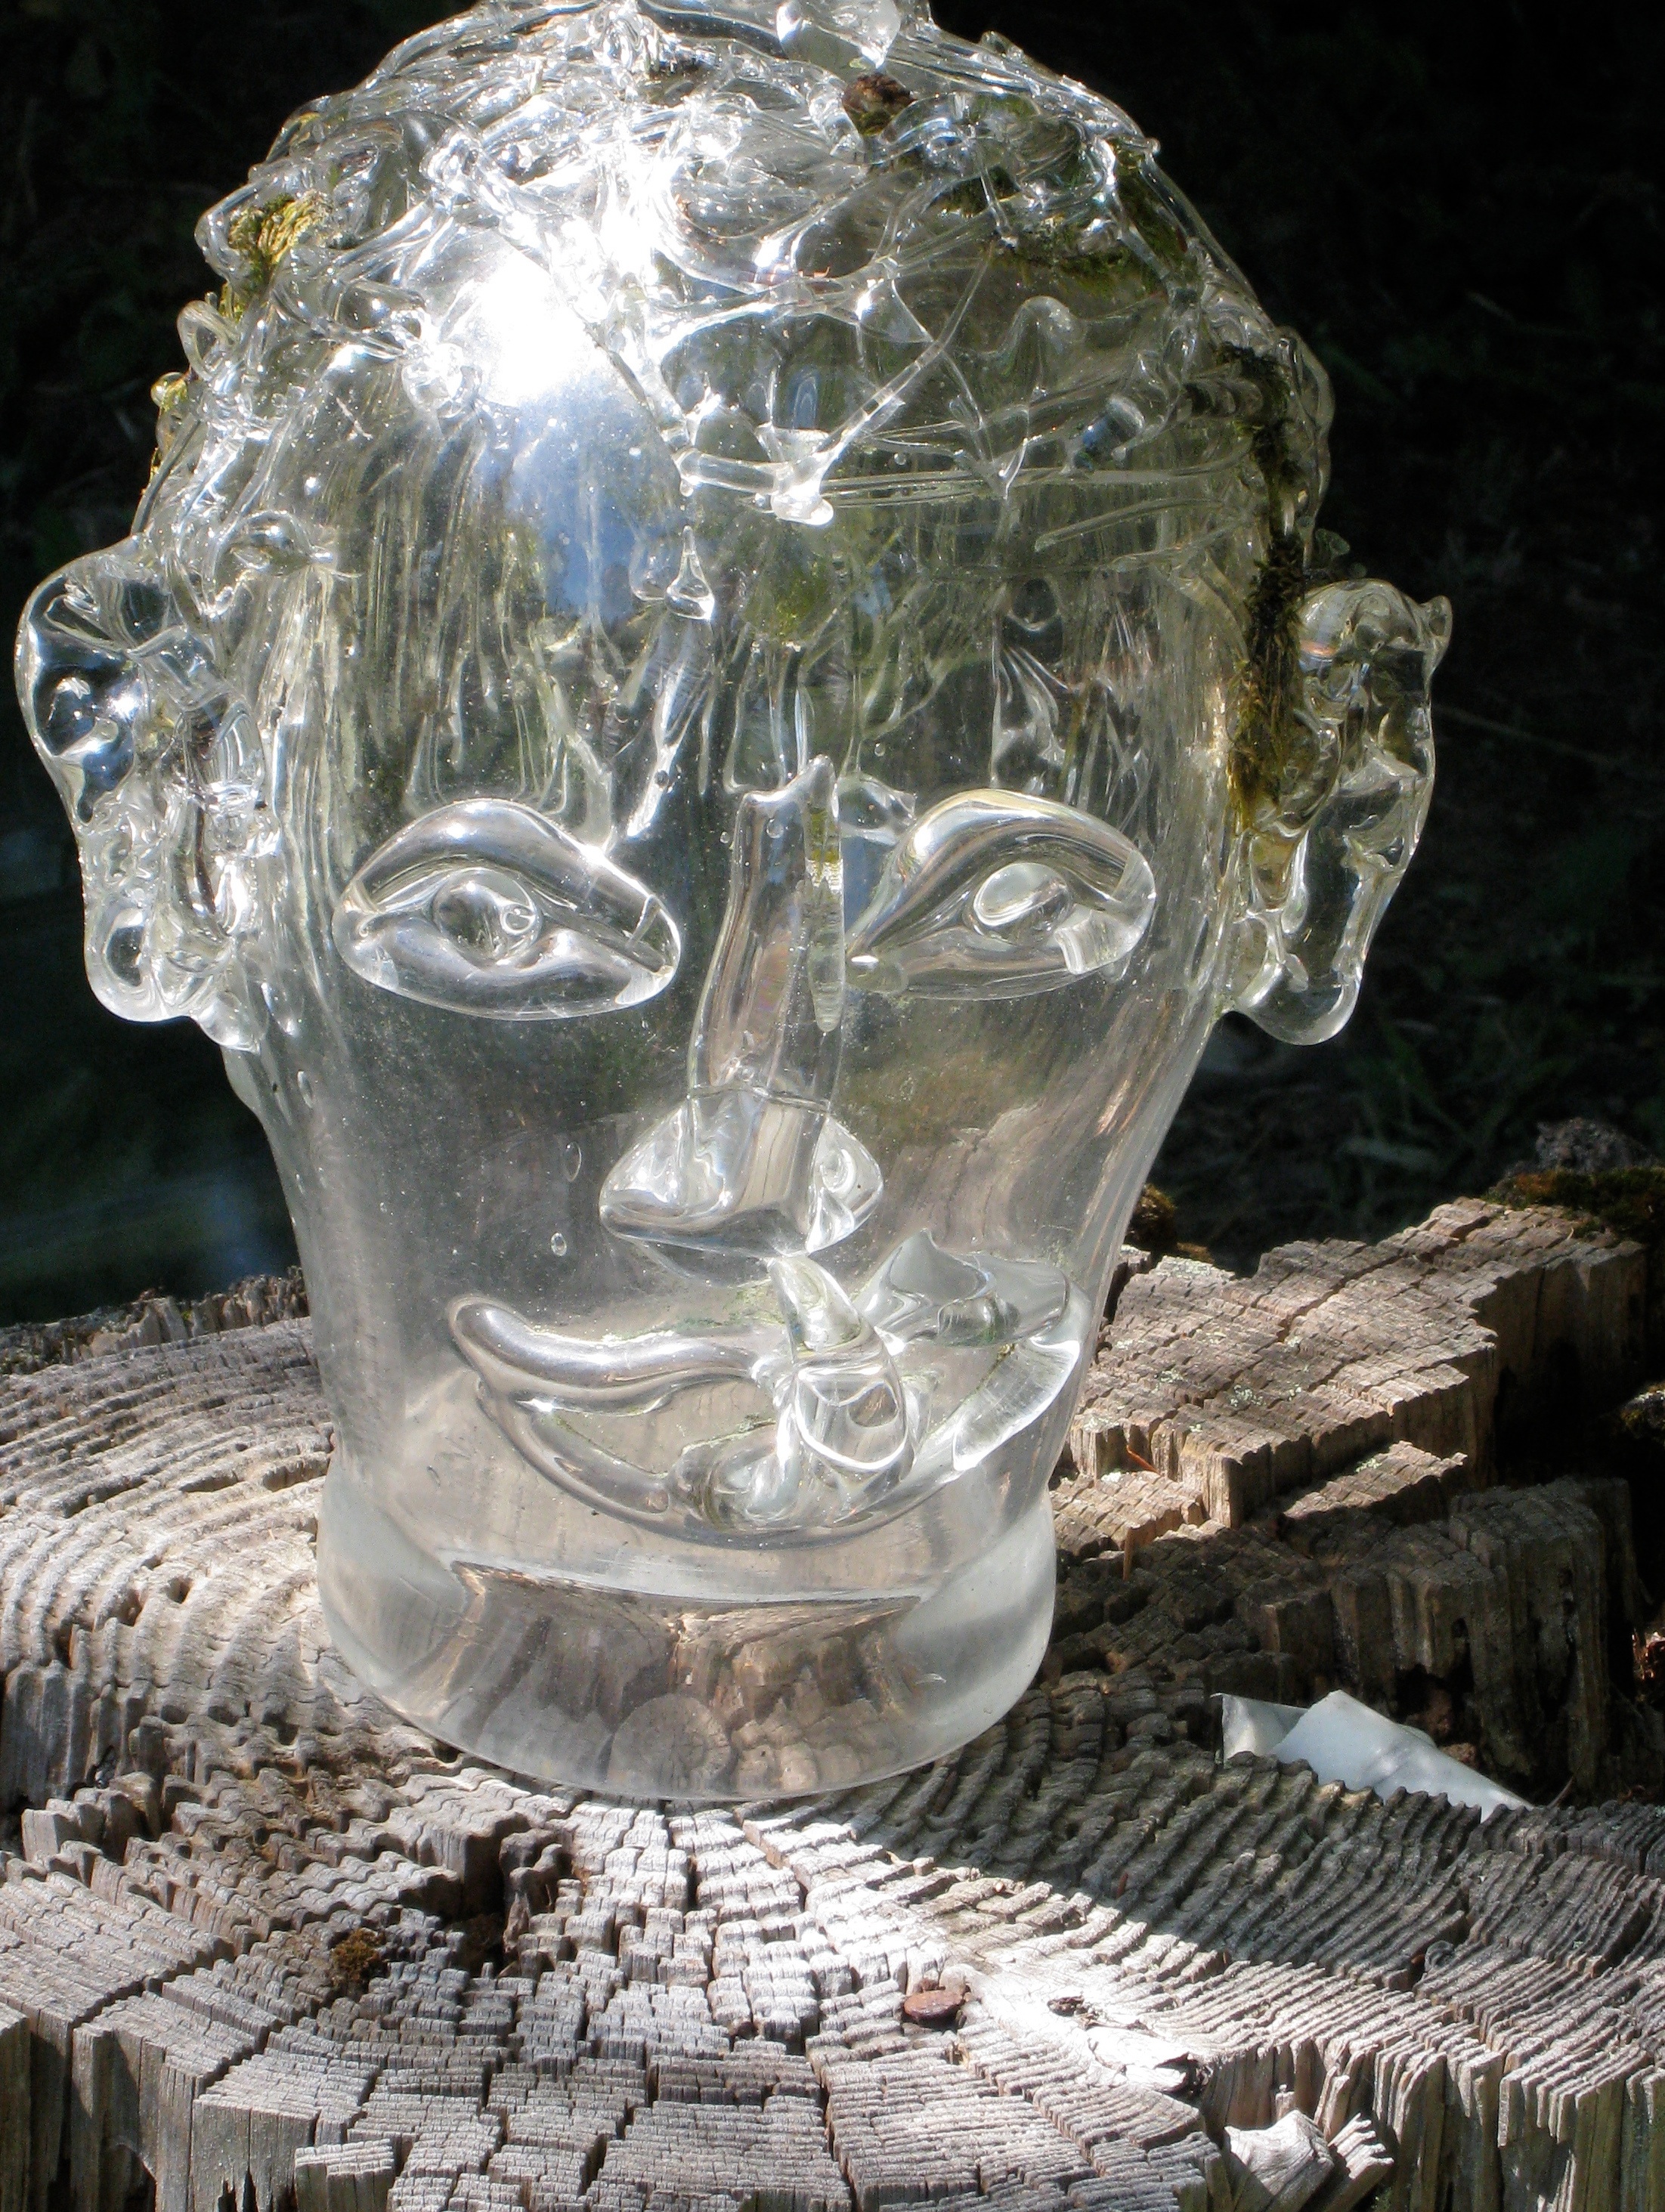
monument, statue, sculpture, art, carving, stone carving, ancient history